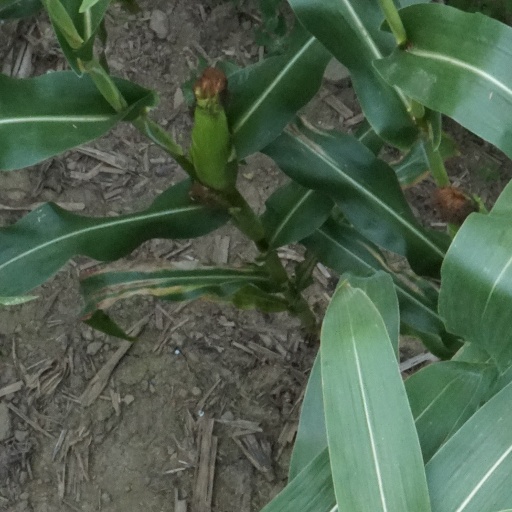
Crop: maize; corn